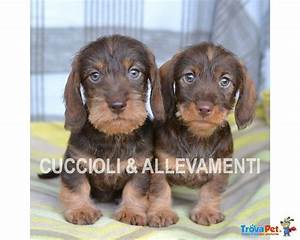
Label: cane